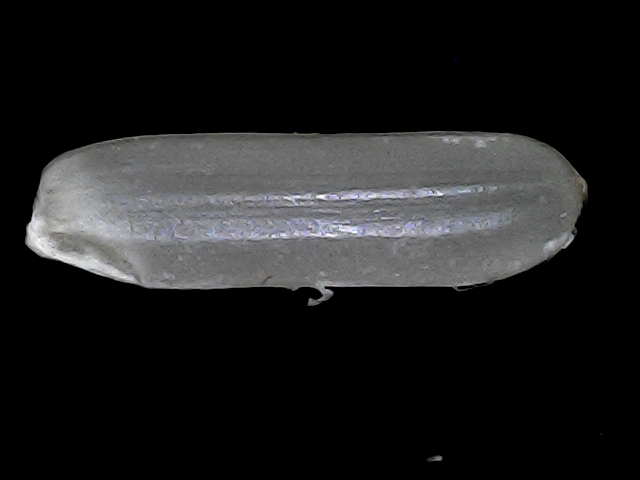
Rice variety: BRRI102